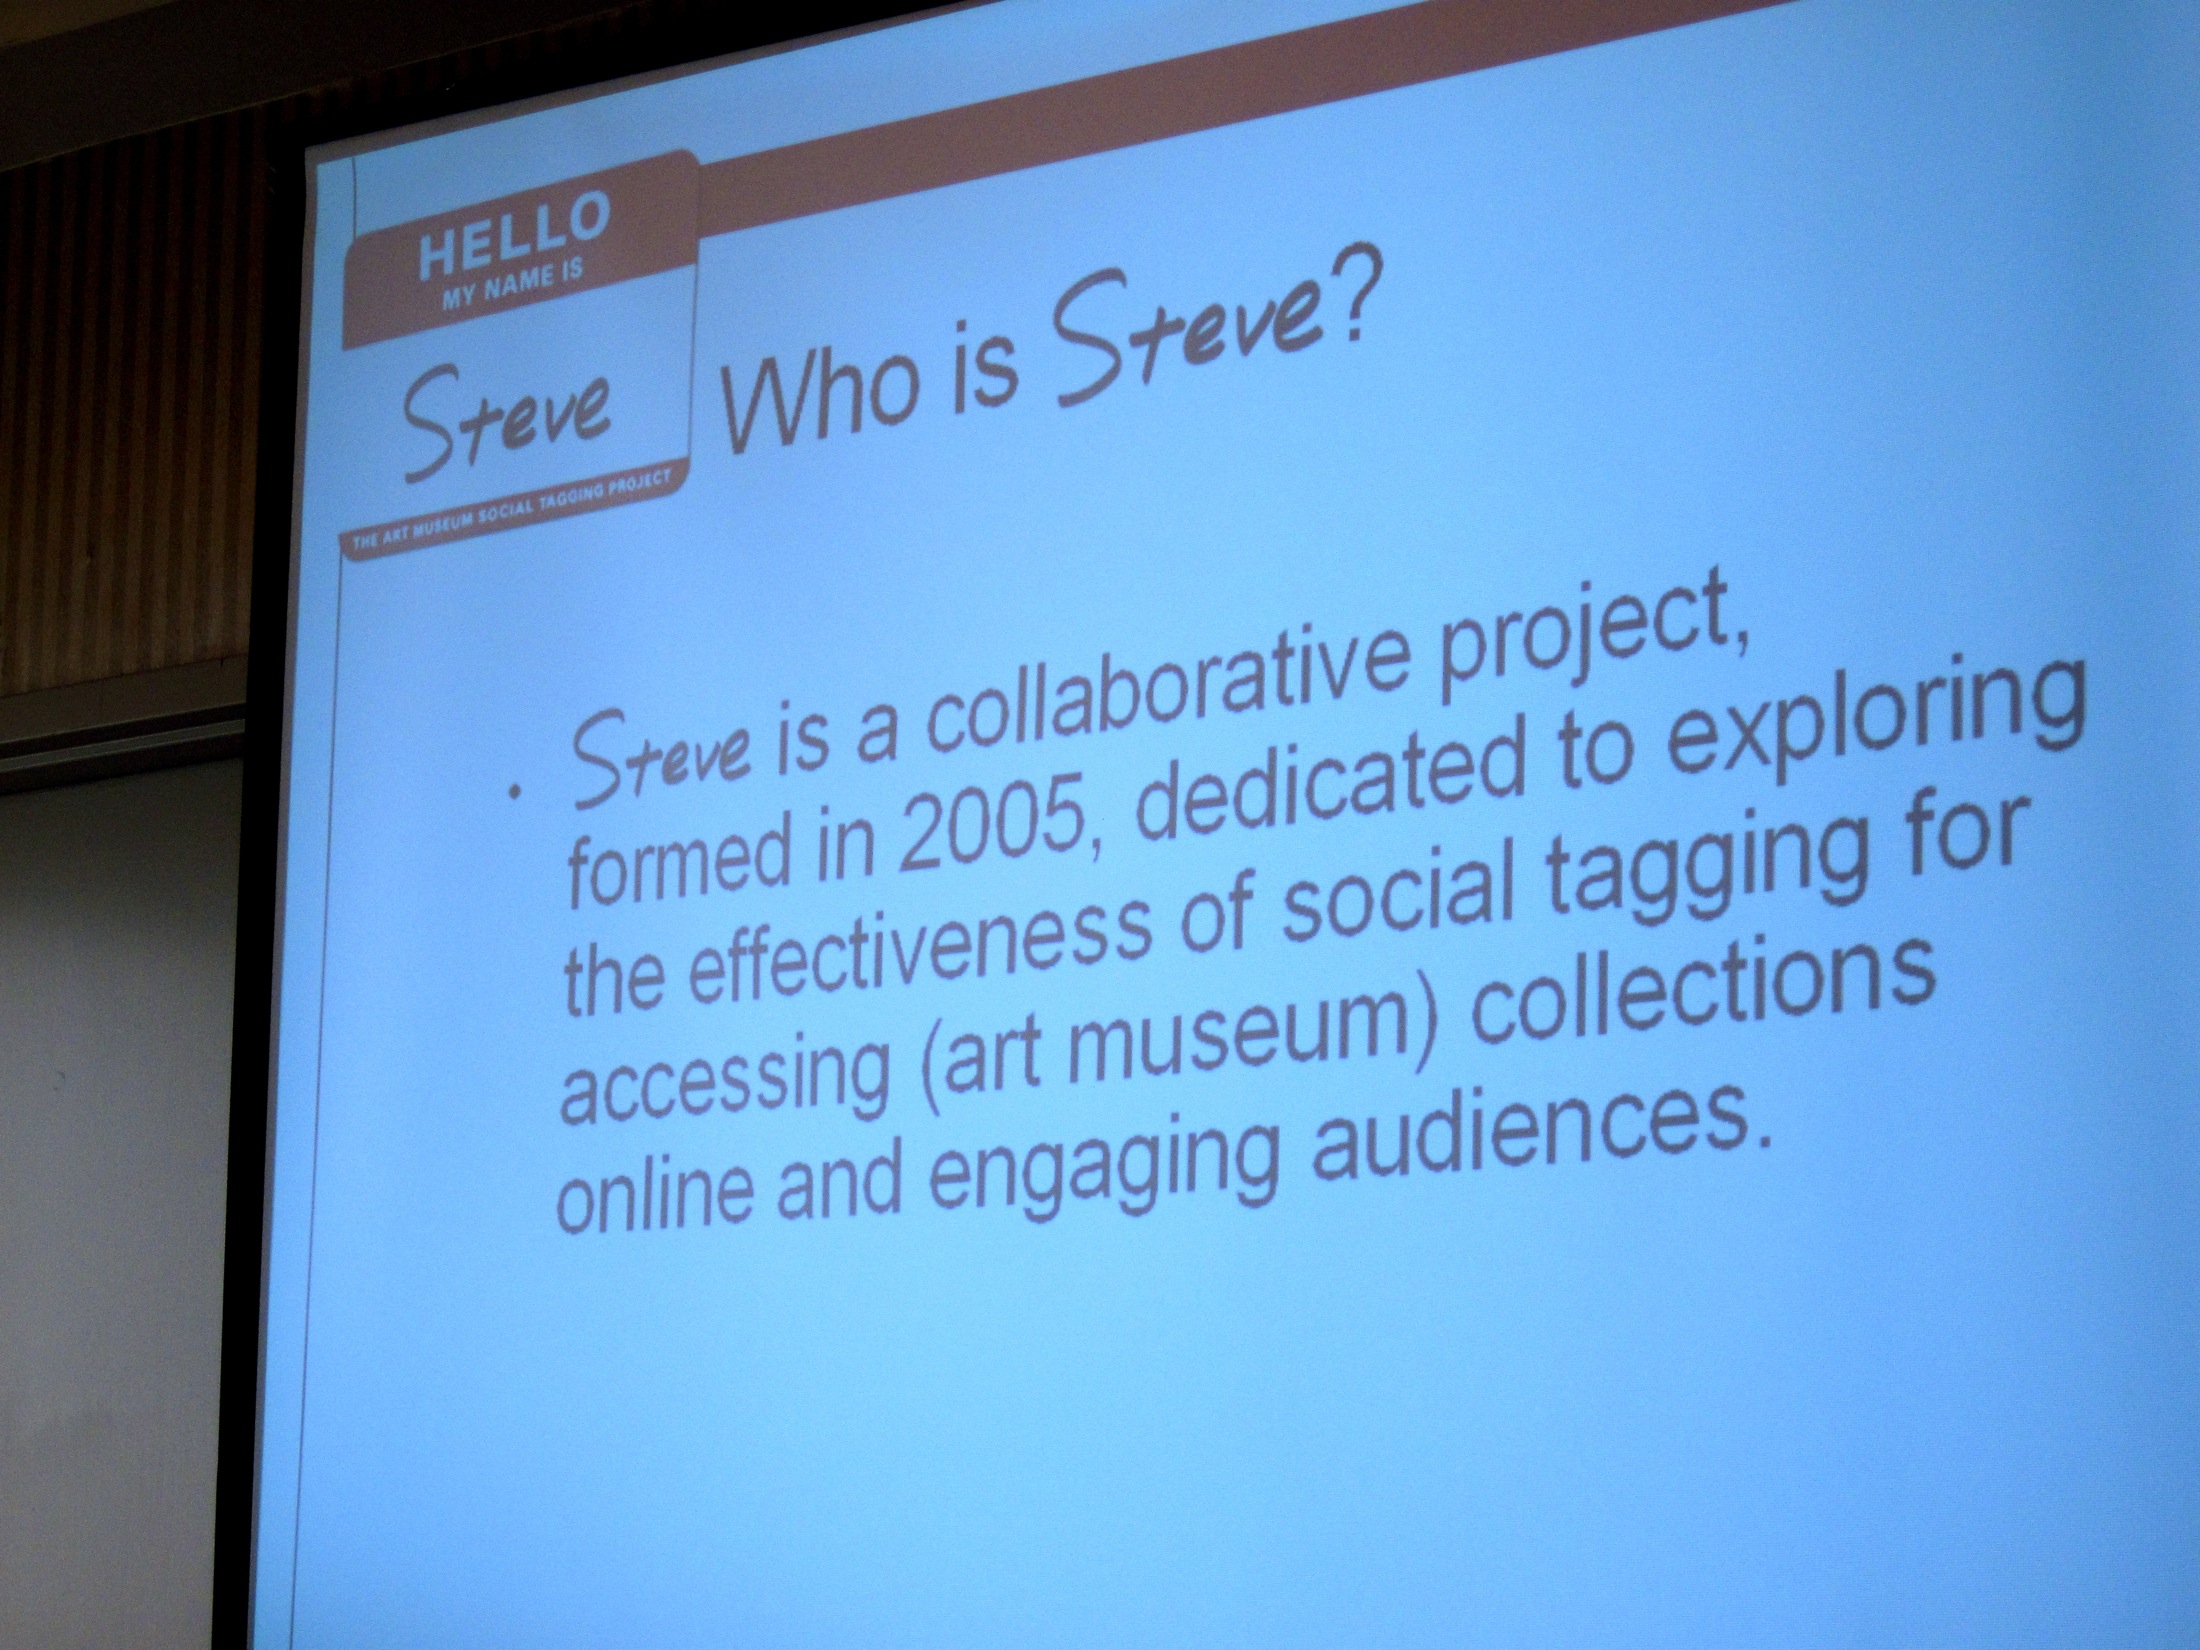
writing, sign, brand, font, sanfrancisco, text, presentation, steveinaction